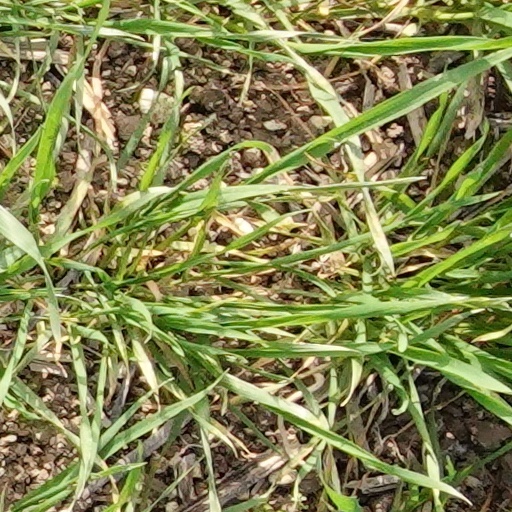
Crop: wheat